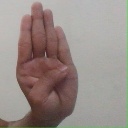
अक्षर: ब